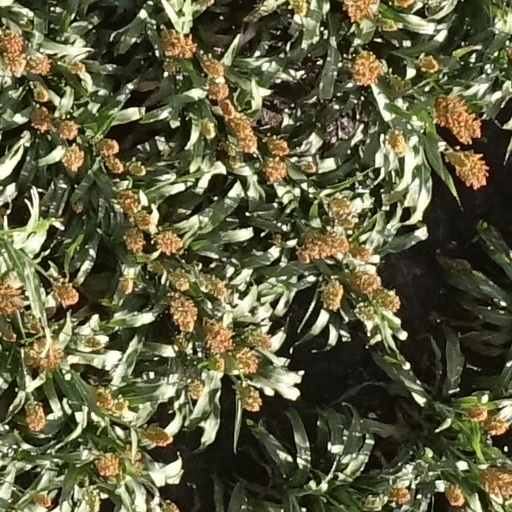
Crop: sorghum